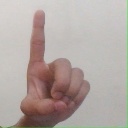
अक्षर: ड